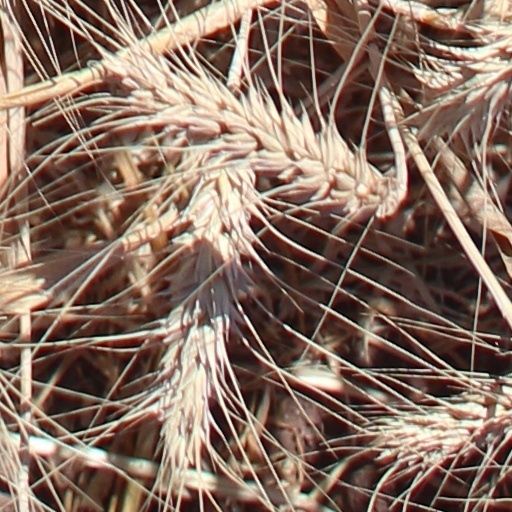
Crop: wheat